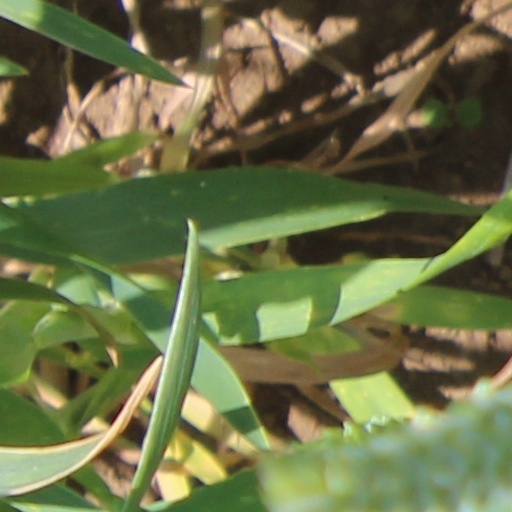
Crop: wheat